Concan, Texas

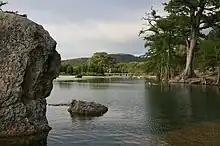
Frio River in Concan, June 2009

The community sits along the Frio River, close to Garner State Park and is a popular destination for summer vacationers. It is known for excellent birdwatching in the spring. A Roy Bechtol-designed 18-hole golf course called Concan Country Club or the Golf Club at Concan is open to the public. The area is dominated by large cattle, sheep and goat ranches some of which date back to when German emigrants settled this area.